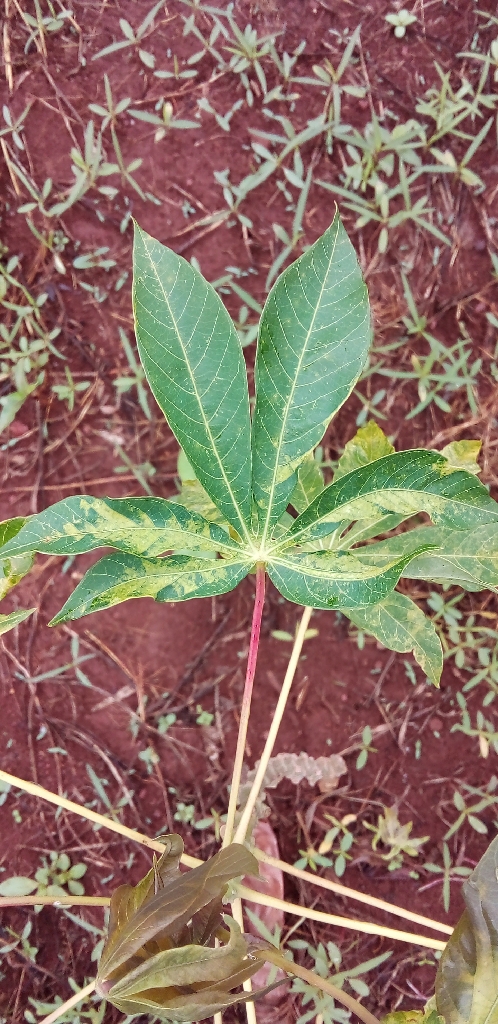
Label: cassava mosaic disease (cmd)